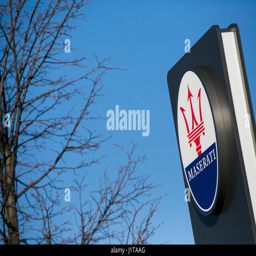
a logo sign outside of a car dealership